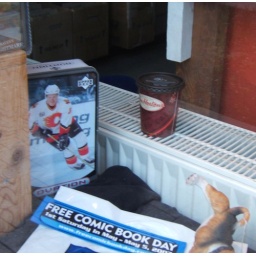
Lonely cup in the window of a comic book store.